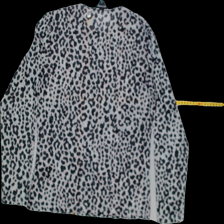
View: back
Type: Shirt
Category: Ladies
Brand: MONKI
Colors: Multicolor
Material: 100%polyester
Pattern: Animal print
Cut: C-collar, Regular
Size: M
Season: All
Trend: No trend
Stains: No
Price range: 50-100
Recommended usage: Reuse